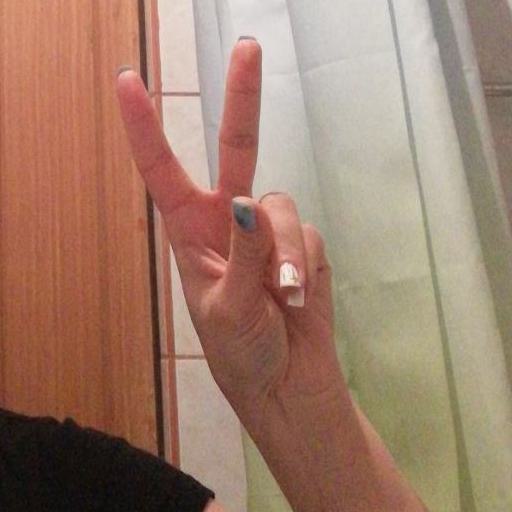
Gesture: peace